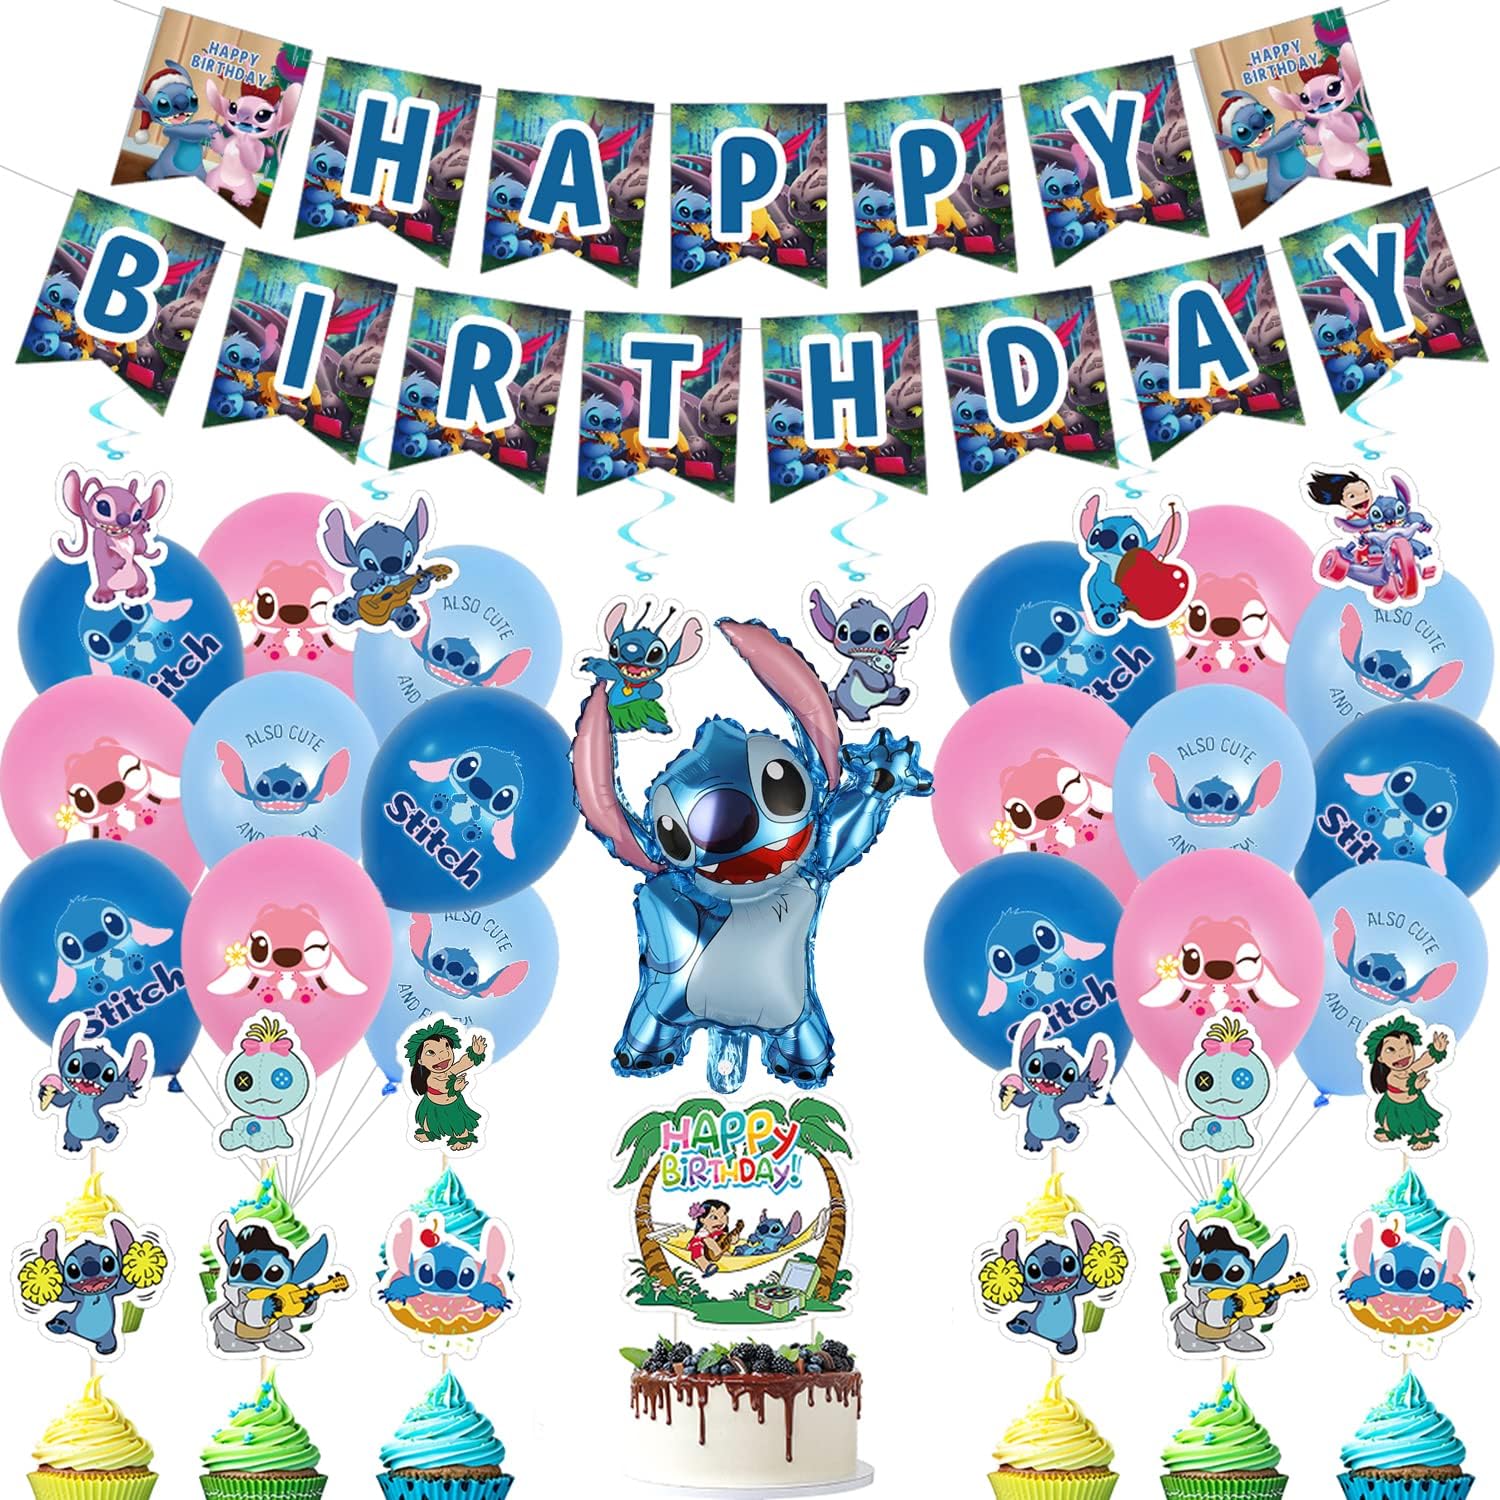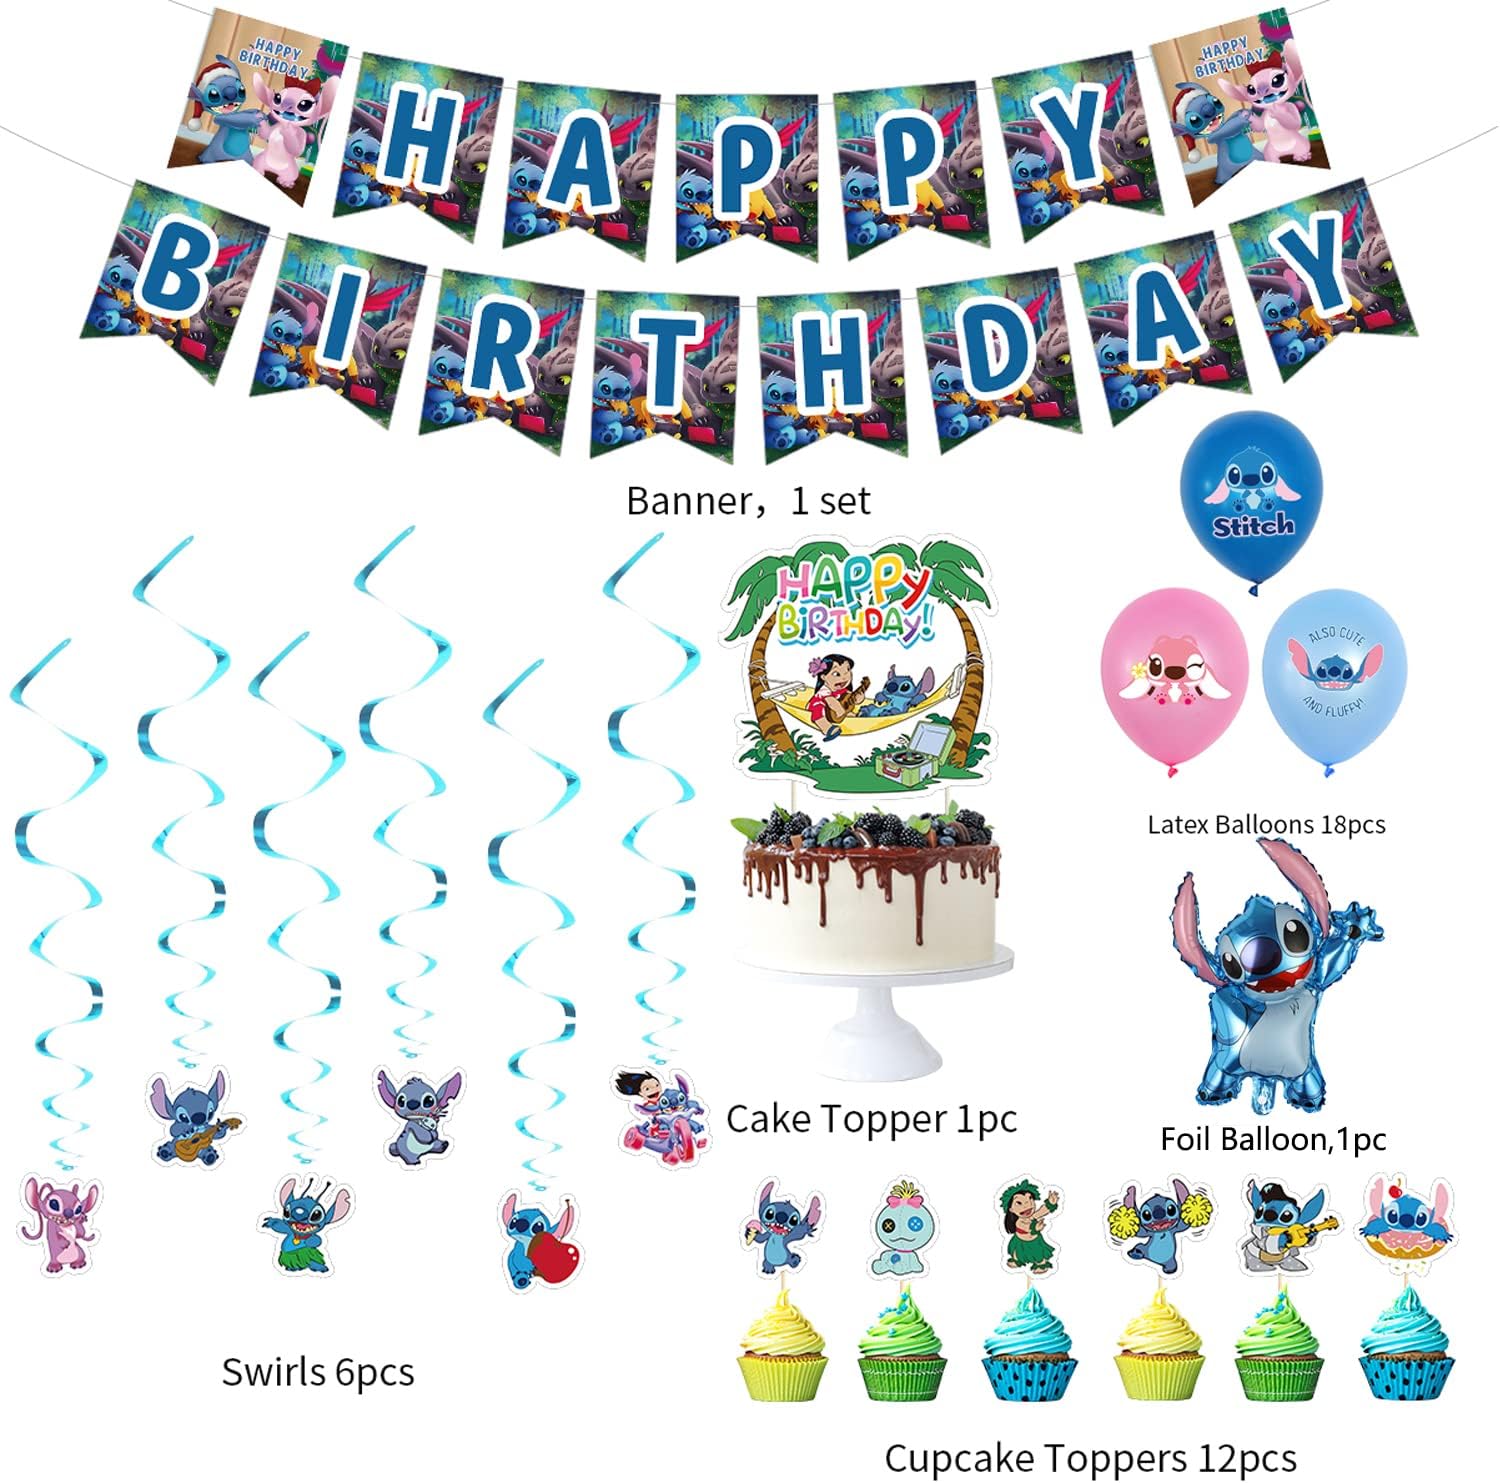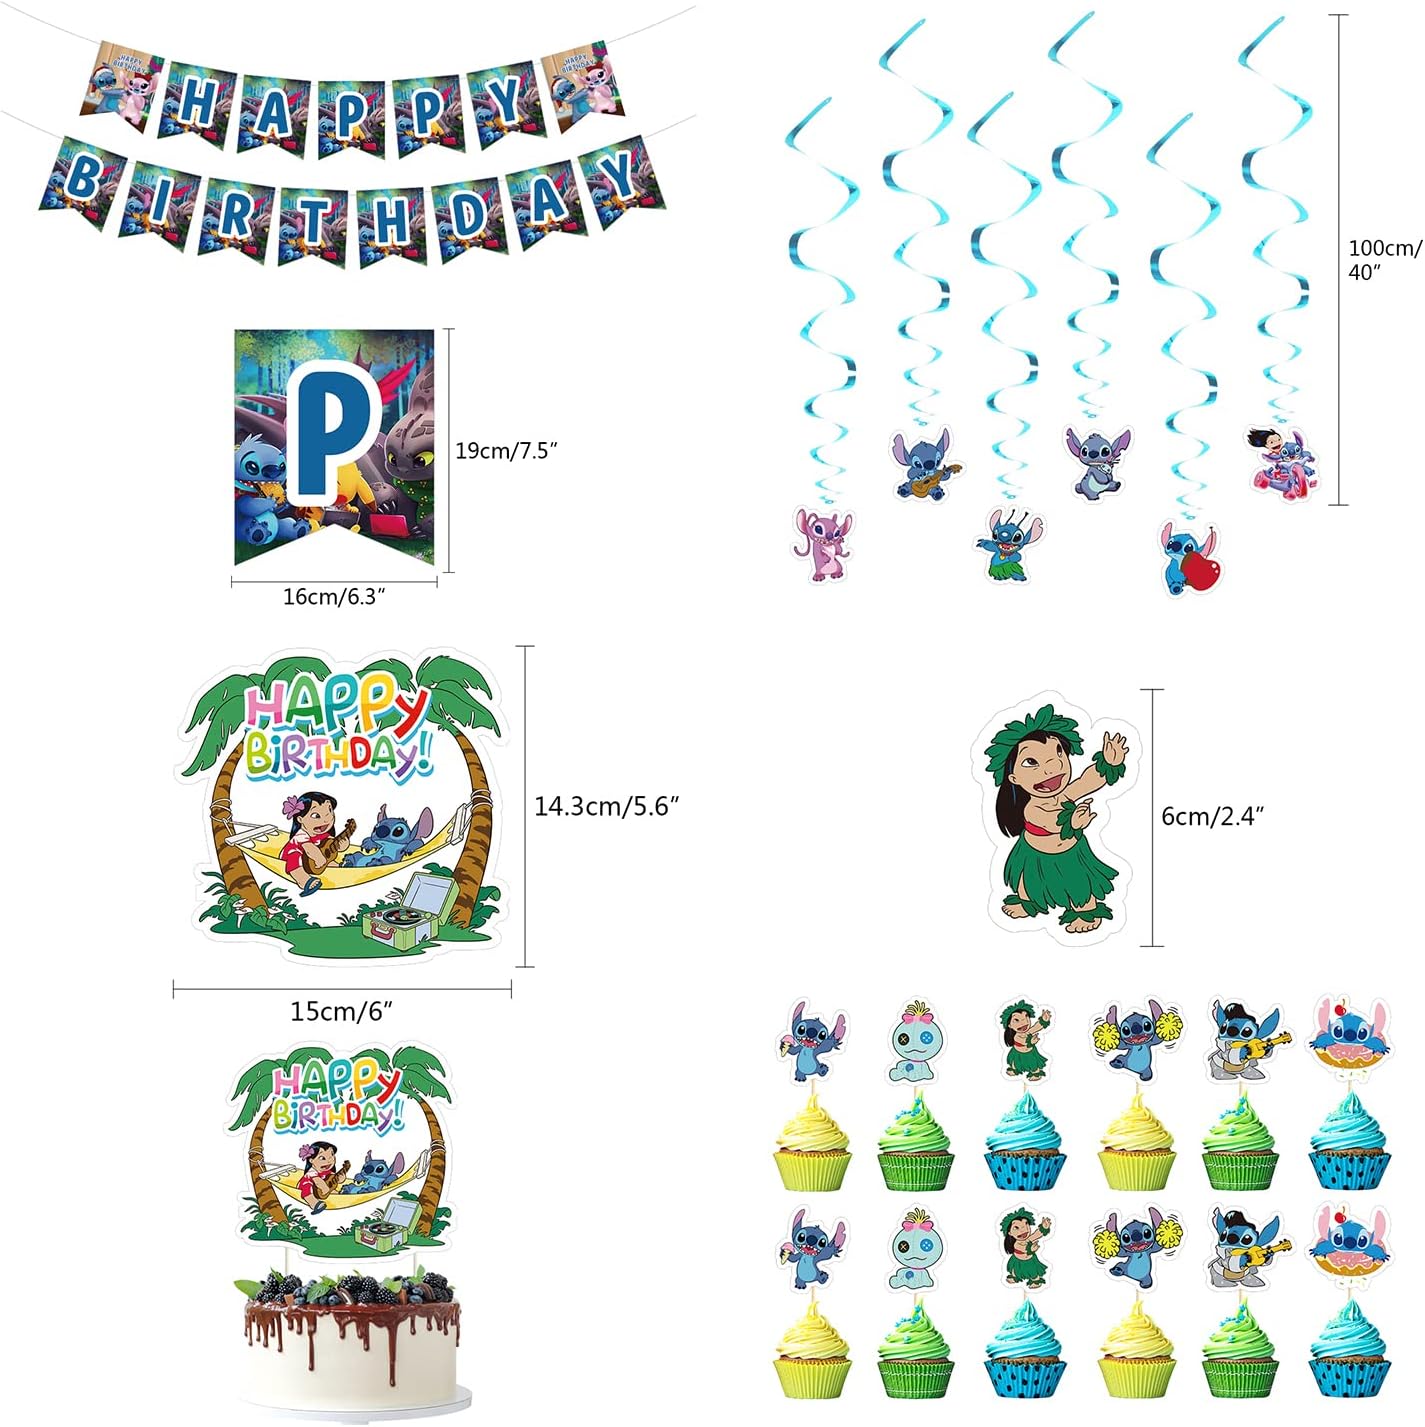
53PCS S-titch Birthday Party Supplies, S-titch Birthday Decorations include Birthday Banner, Cake Toppers, Stitch Foil Balloons, S-titch Themed Party Supplies for Kids Boys Girls
Category: Toys & Games
Do you want to host a great S-titch birthday party? Welcome to the fantasy world of Lilo and Stitch! Light up your S-titch theme birthday party, it is perfect for any age, such as your kids birthday party or baby showers, baptism, bridal showers etc. Perfect birthday decorations,We believe you will enjoy this easy, quick and fun activity! Package includes: 1 * stitch birthday banner 1 * stitch banner 1 * big cake topper 1 * Stitch Foil Balloon 12 * cupcake toppers (6 different styles) 18 * Balloons (3 different styles) Material: High quality paper Quality latex Note: Kindly Customer, Balloons have a certain smell due to ink printing, So they can be relieved by drying them in a cool place for ventilation. These odors are non-toxic and harmless to the human body, please feel free to use them. If you have any questions, please contact us through Amazon. Your shopping satisfaction is our greatest pursuit,and we will serve you Wholeheartedly 24 hours a day. Best Regards, Sincerely Amazon Seller If your products have any issues, please feel free to contact us and our sales support team is standing by to assist you! Nothing could be more important than your satisfaction for us!
Features: ♥【Material Selection】Stitch banner and cake topper are made of high quality paper;balloons are made of quality latex, sturdy and non-toxic to use,guarantee 100% quality and create a friendly, Enjoy the process of decorating the house with your families or friends and have a happy and wonderful time with them! | ♥【Don’t Need To Assemble】You don’t need to spend any time to assemble, all of the product has pre-assemble. Easy to Operate and Décor Party, Great Choice for Children Birthday Supplies. | ♥【Suitable for All Occasions 】It's suitable for birthday party, baby shower, photo booth props, outdoor events, Surprise themed party and more! Little boys and girls of all ages will love seeing this must-have at their baby stitch themed party. Perfect for parties, photography props, baby shower, birthday party, room decoration, will make your party very unique, and everyone who attends will be impressed, creating a perfect party event. | ♥【Package Including】1 pc stitch birthday banner, 1 pc stitch banner, 1pcs Stitch Foil Balloon, 12 pcs cupcake toppers (6 different styles) and 1 pcs big cake topper, 18 pcs Balloons (3 different styles),rich in combination, enough to meet your decorating need ,this is your best choice for Lilo & Stitch party decoration. | ♥【Buy with Confidence】All of our products have to undergo a rigorous quality inspection, please rest assured to buy! If you have any problems, please contact us immediately, our customer service team would work with you until you are satisfied.